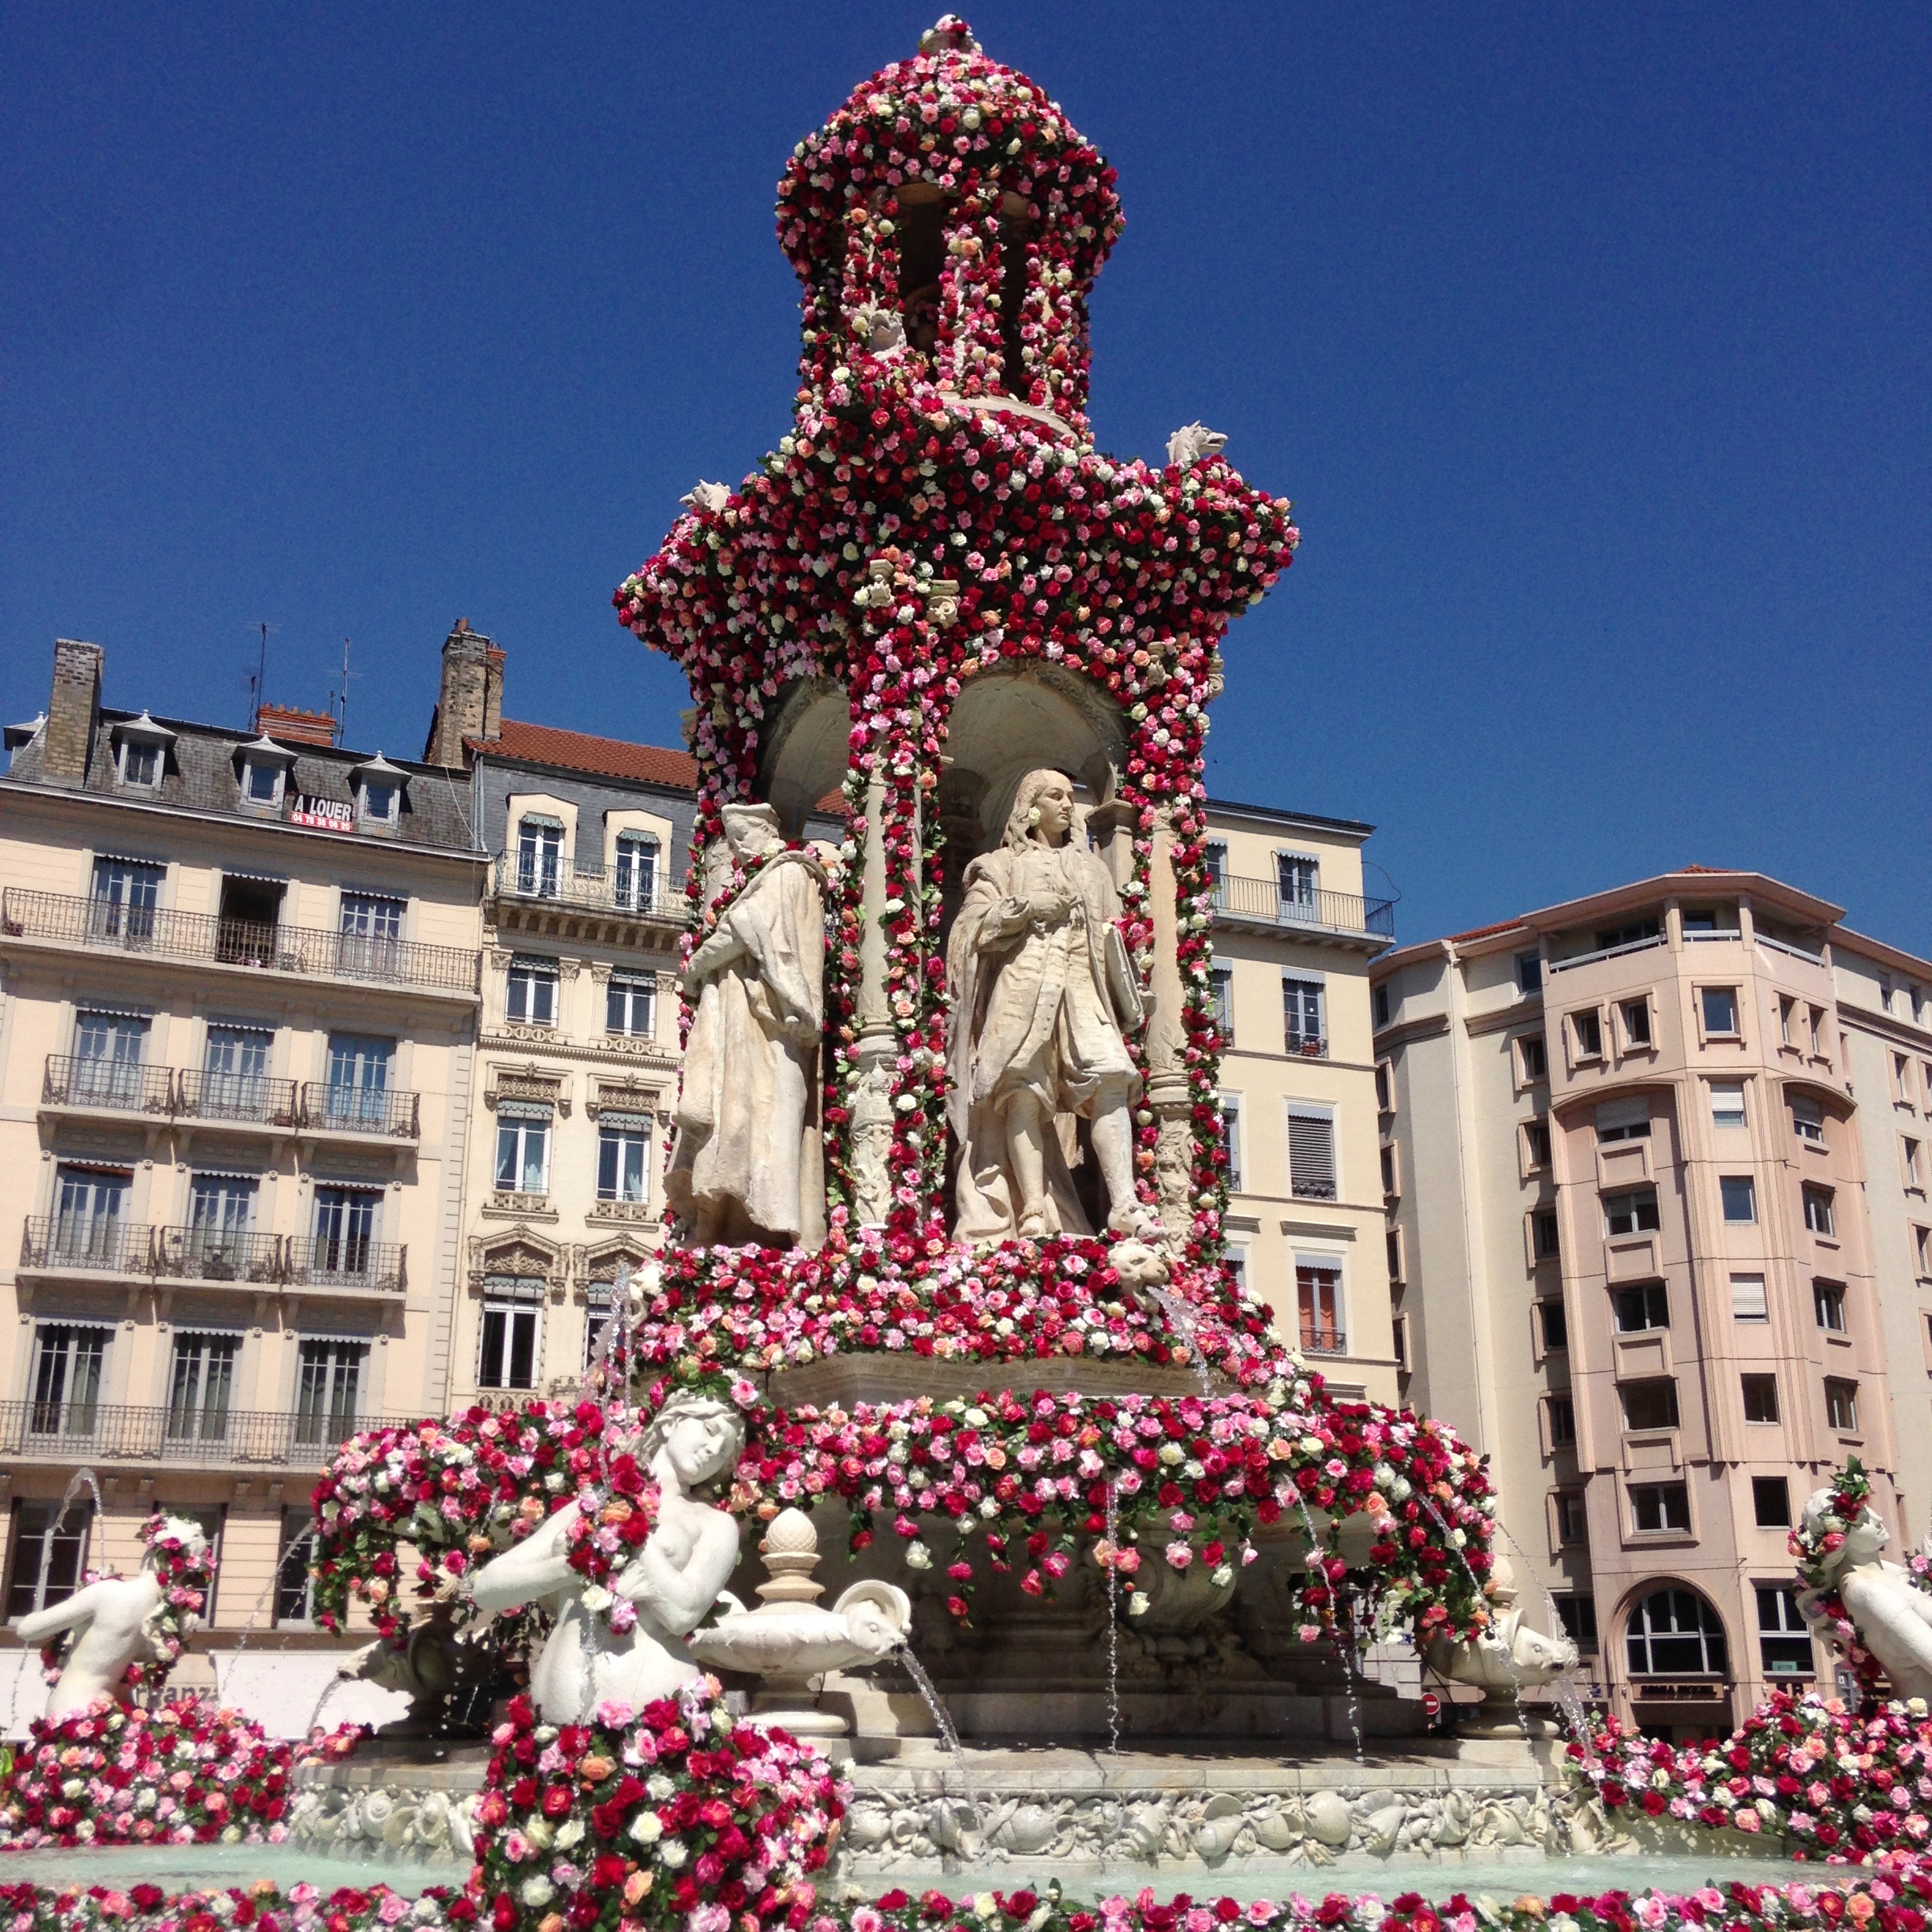
monument, france, plaza, landmark, flowers, christmas decoration, roses, fountain, lyon